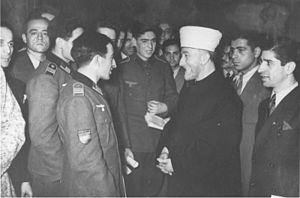
Le terrorisme palestinien fait référence aux actes de terrorisme perpétrés par des individus ou des organisations palestiniennes, principalement dans le cadre du conflit israélo-palestinien, du nationalisme palestinien et de l'islamisme.